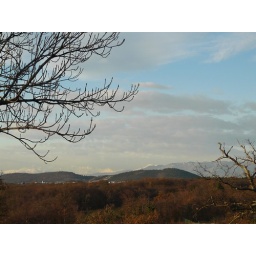
Clouds hang on bare trees. But the snow on the mountains. Is a white blessing. (Haiku by SiRiChandra)